Austen Chamberlain

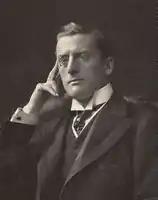
Sir Austen Chamberlain, 1908–12, by Henry Walter Barnett

Appointed a junior Whip of the Liberal Unionists after the general election, Austen's main role was to act as his father's "standard bearer" in matters of policy. Following the Conservative and Unionist landslide win in the election of 1895, Chamberlain was appointed Civil Lord of the Admiralty, holding that post until 1900, when he became Financial Secretary to the Treasury. Lord Salisbury retired as prime minister in July 1902, and the following month Chamberlain was promoted to the position of Postmaster General by the new premier, the Conservative Arthur Balfour, who also designated this a cabinet position, and appointed him to the Privy Council.